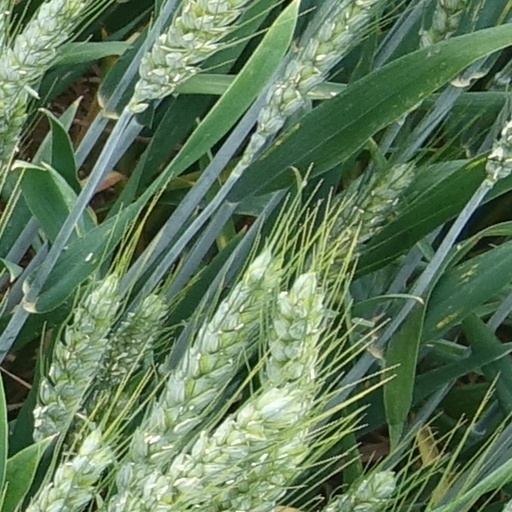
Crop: wheat